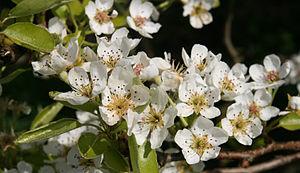
Fleur de la sorte de poire Bon-Chrétien Williams Русский: Цветок Грушы сорта 'Вильямс'